Old Fort of Zanzibar

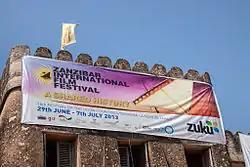
ZIFF is held at the fort

The Old Fort is one of the prominent visitor attractions in Stone Town, and its courtyard has been adapted to serve as a cultural centre with curio shops selling tourist-oriented merchandise such as tingatinga paintings; it also has an open-air amphitheatre where live dance and music shows are held most evenings, a restaurant, and a tourist information desk. It is also the main venue used for large events such as the Festival of the Dhow Countries (also known as the Zanzibar International Film Festival) and the Sauti za Busara.